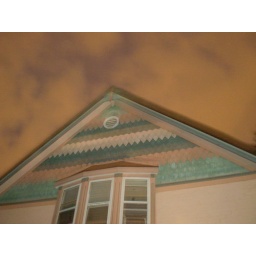
bad storm came through...lightning came within 6 feet of our house and spilt our neighbors tree